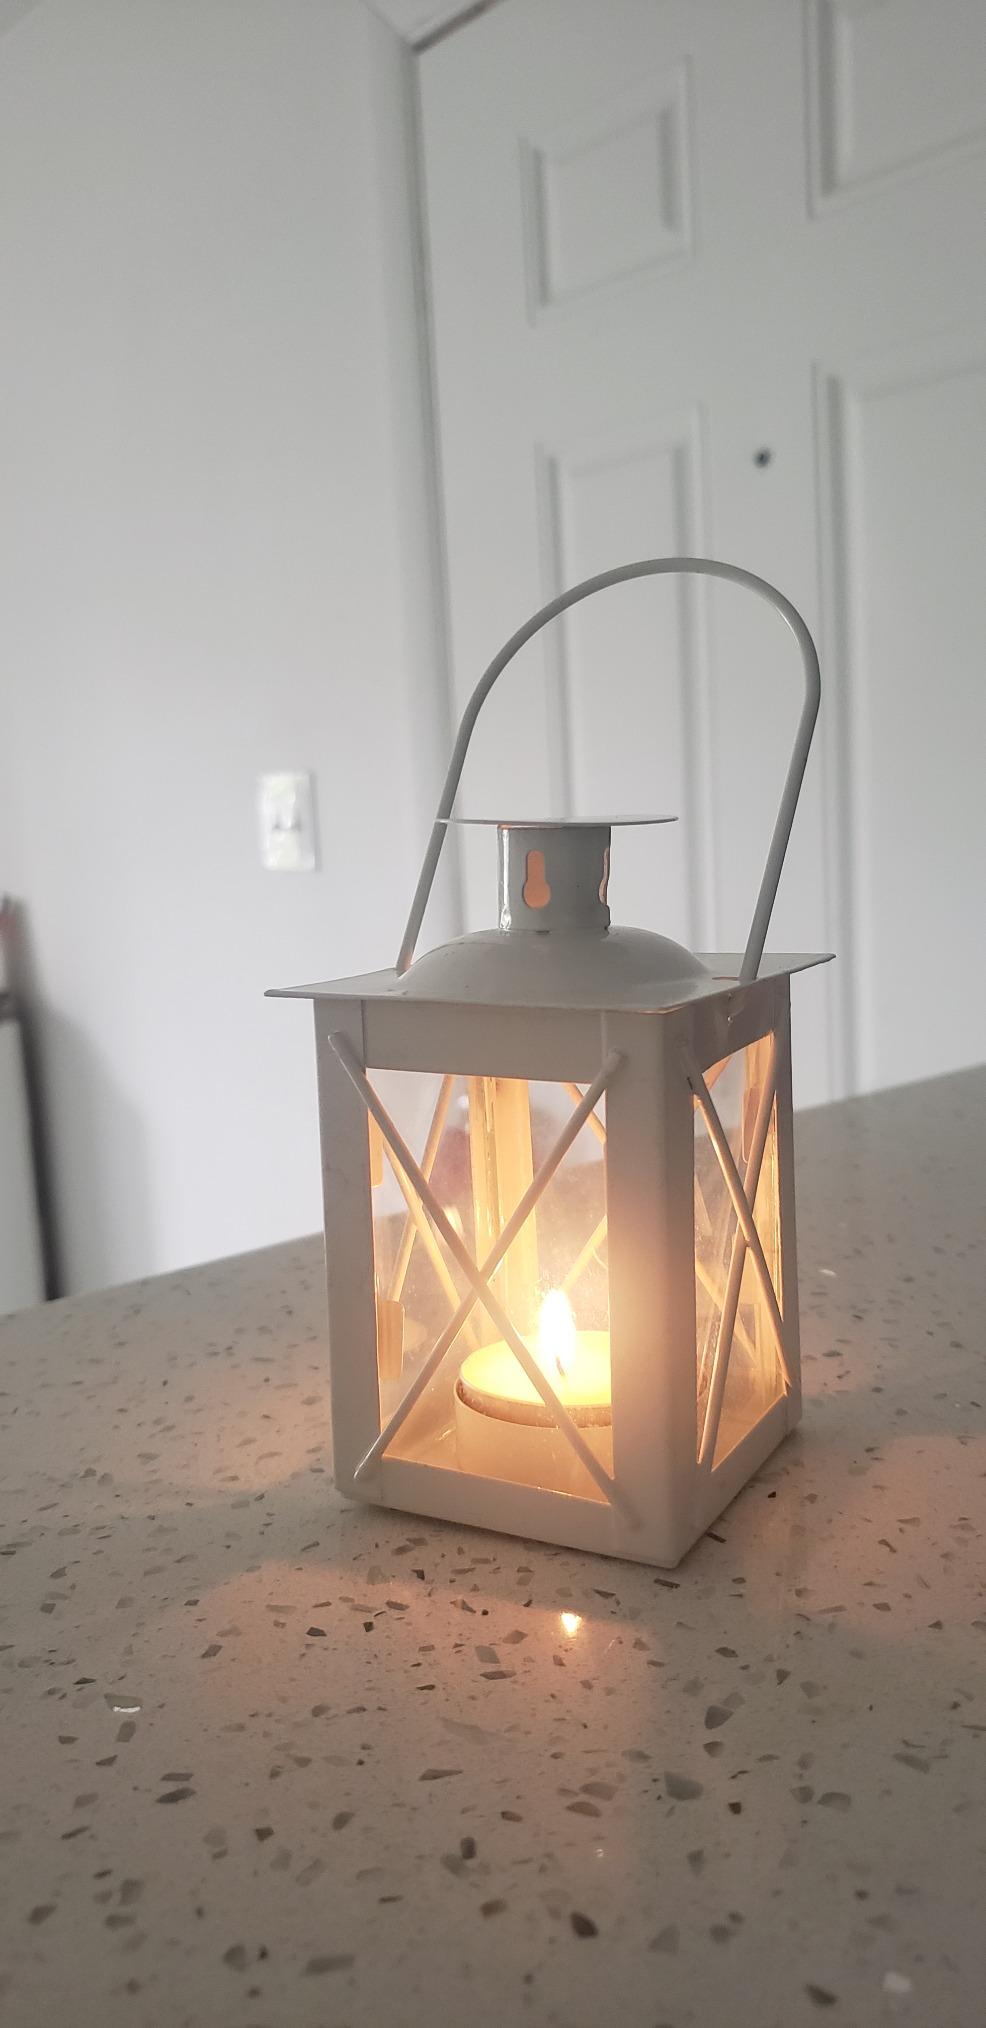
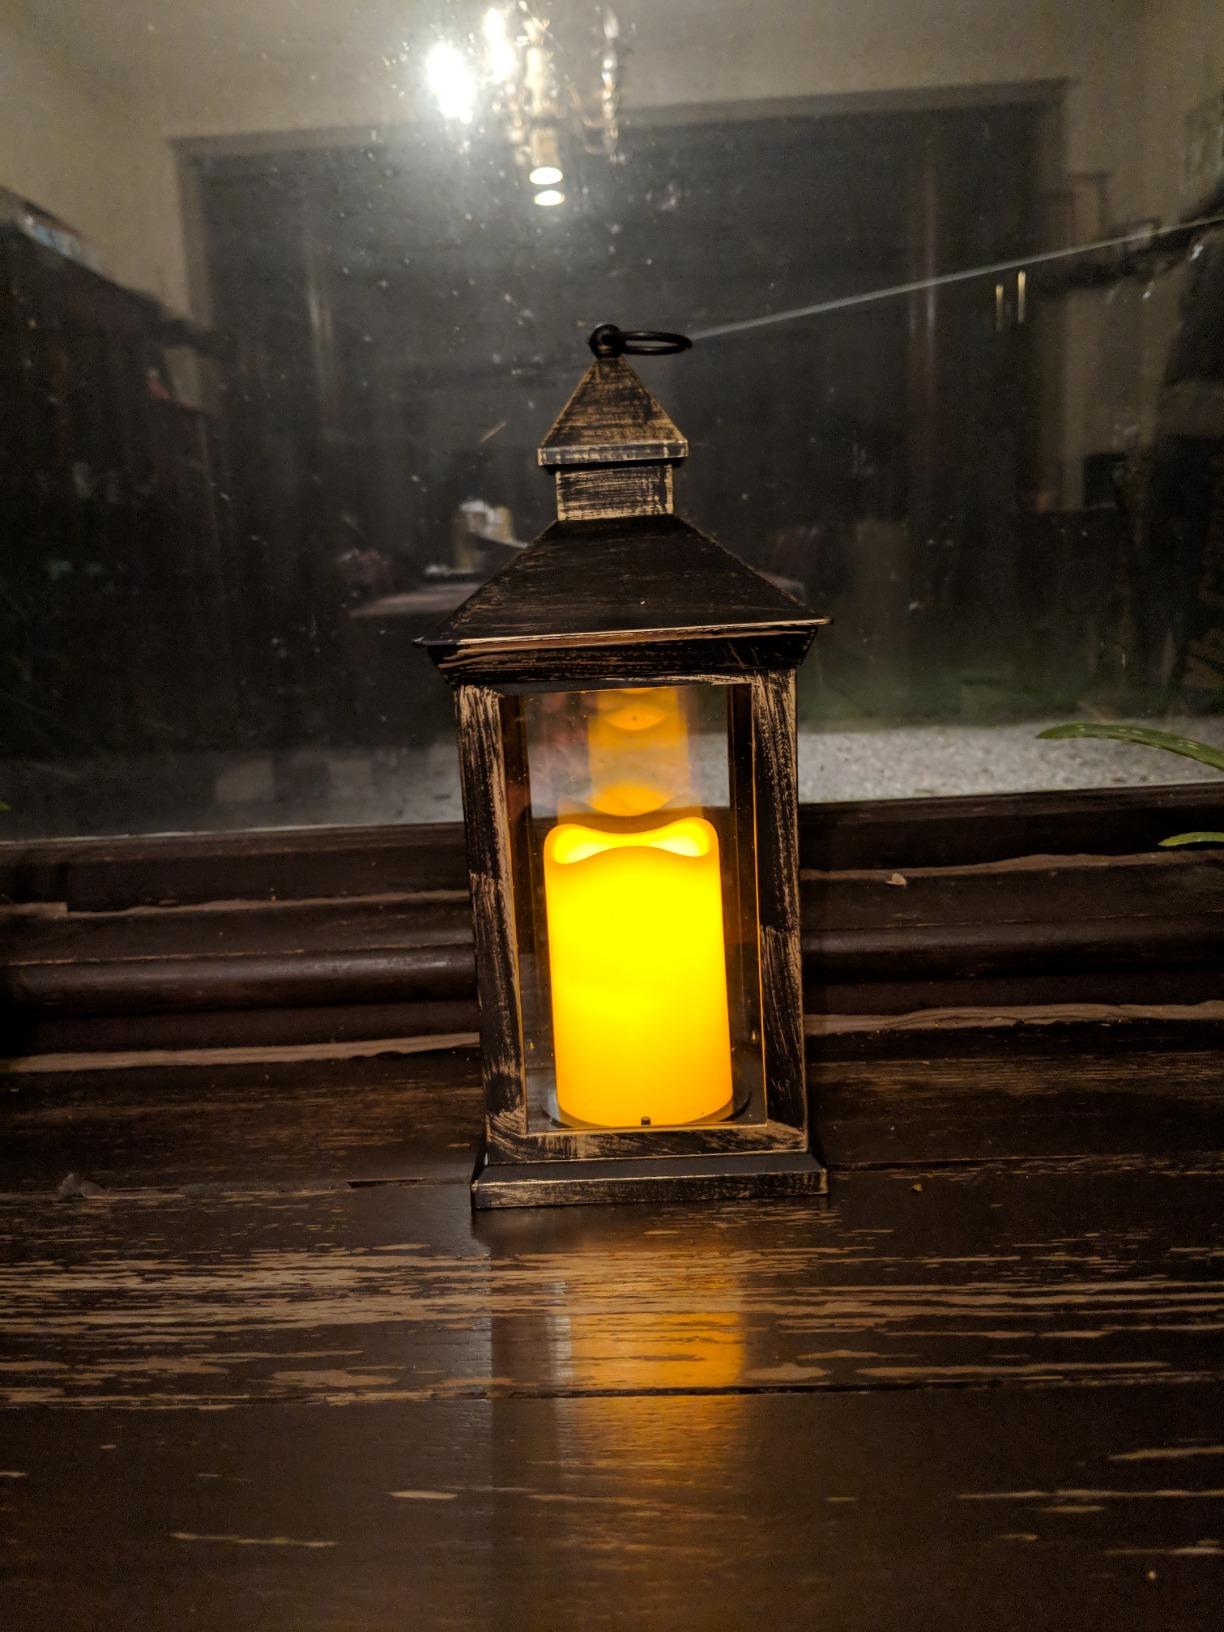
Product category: lantern
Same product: no